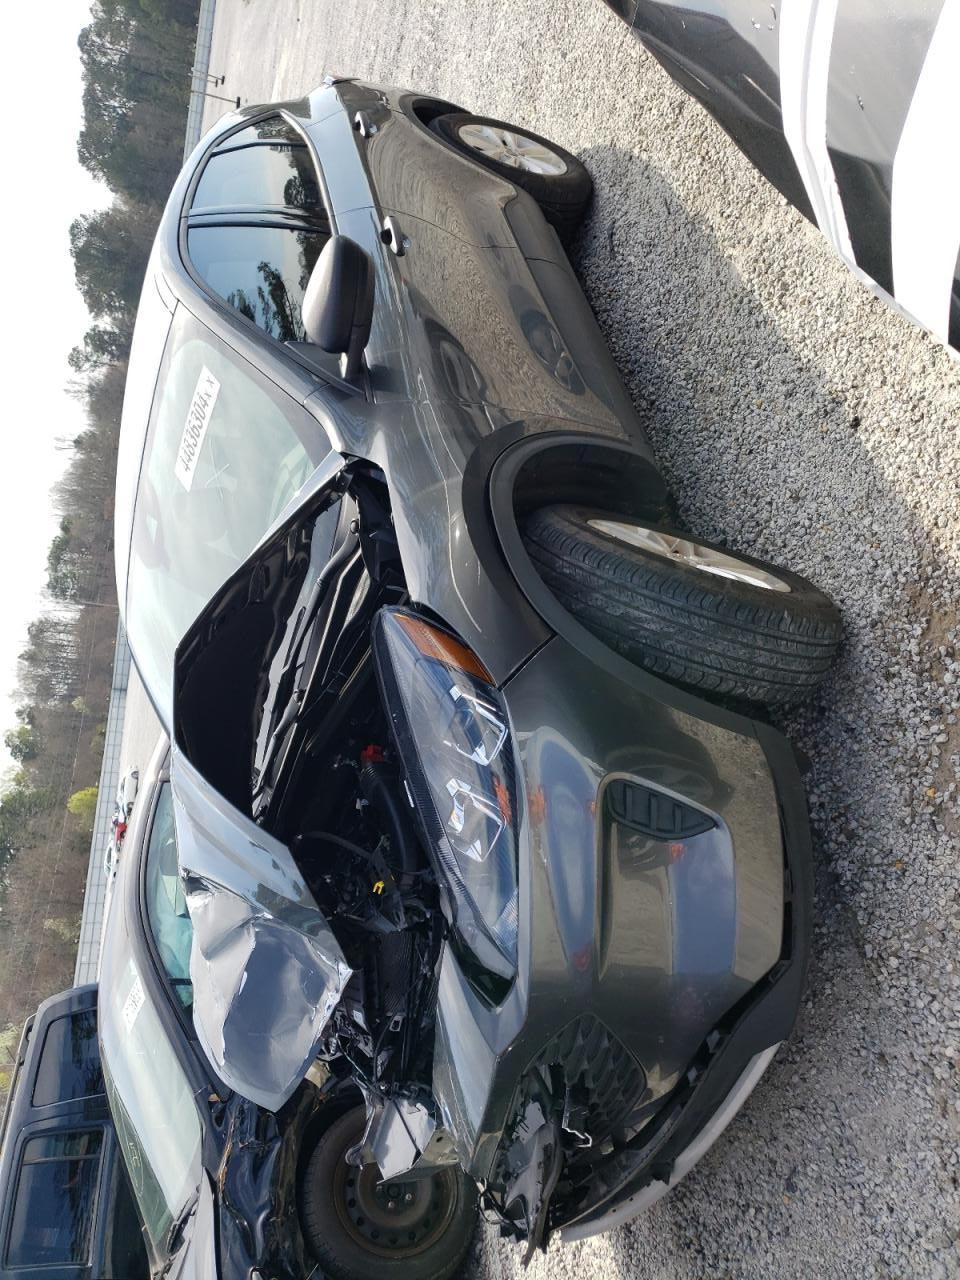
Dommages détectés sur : plaque d'immatriculation avant, pare-choc avant, feu avant droit, capot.
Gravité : majeur